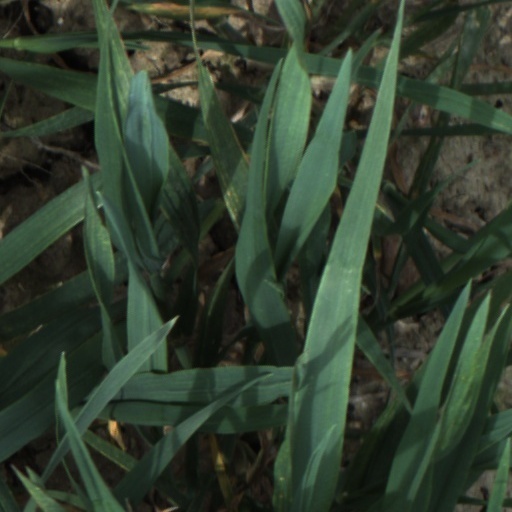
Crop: wheat